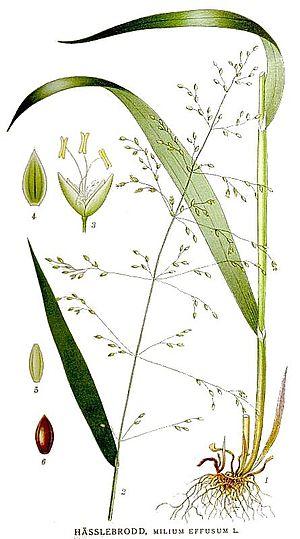
Milium est un genre de plantes monocotylédones de la famille des Poaceae, sous-famille des Pooideae, originaire des régions tempérées de l'hémisphère nord, qui compte cinq espèces acceptées.